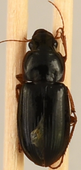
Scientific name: Harpalus pensylvanicus
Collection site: Konza Prairie Agroecosystem NEON (KONA), plot KONA_002